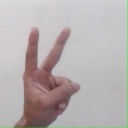
अक्षर: क